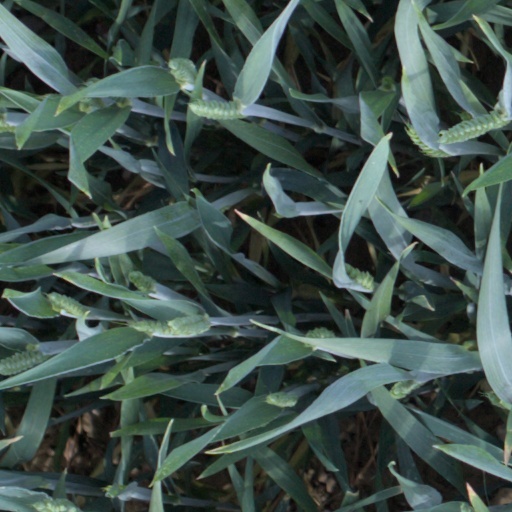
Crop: wheat